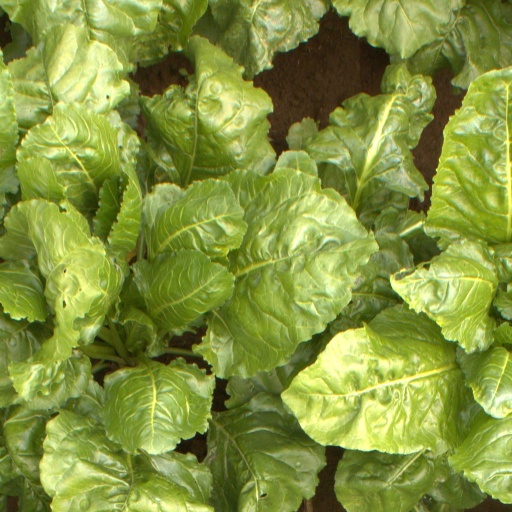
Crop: sugar beet